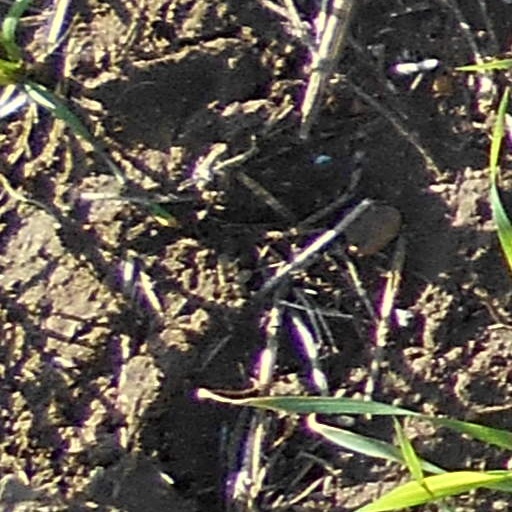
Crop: wheat